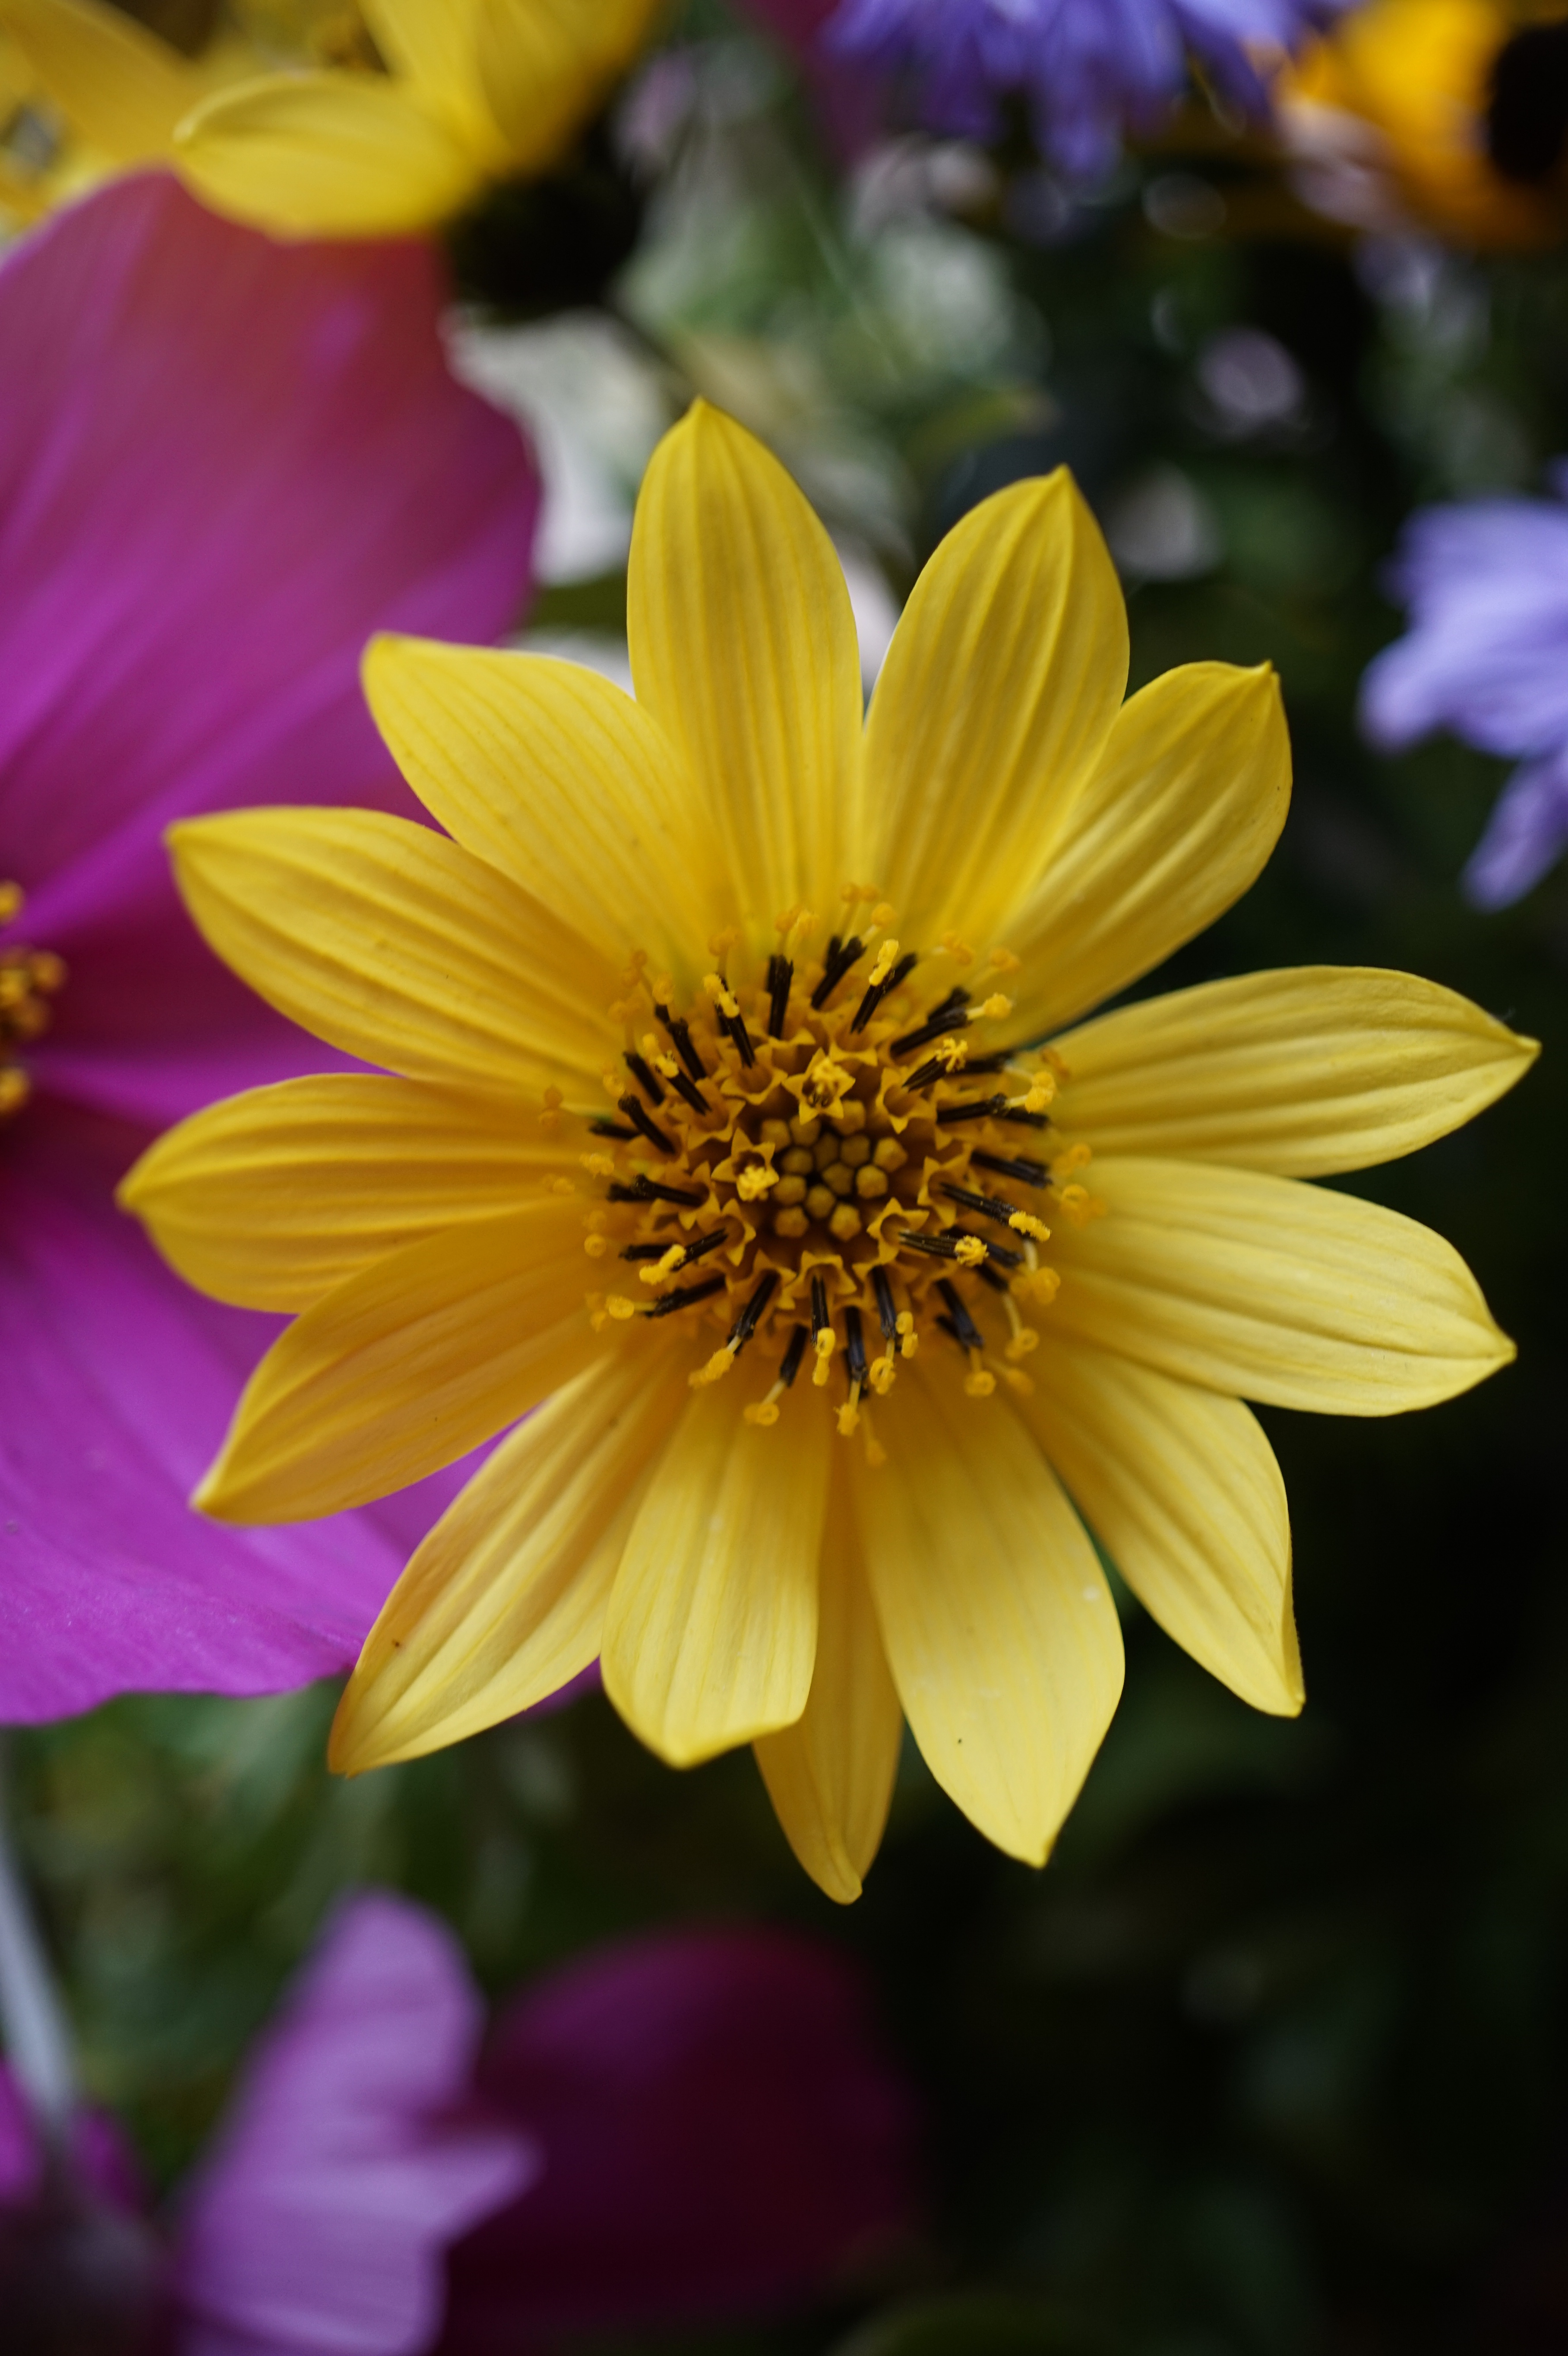
nature, blossom, plant, flower, purple, petal, bloom, botany, yellow, garden, flora, wildflower, close up, yellow flowers, macro photography, flowering plant, daisy family, annual plant, plant stem, land plant